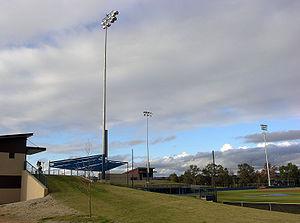
Le Barbagallo Baseball Park est un stade de baseball situé à Thornlie près de Perth en Australie-Occidentale.